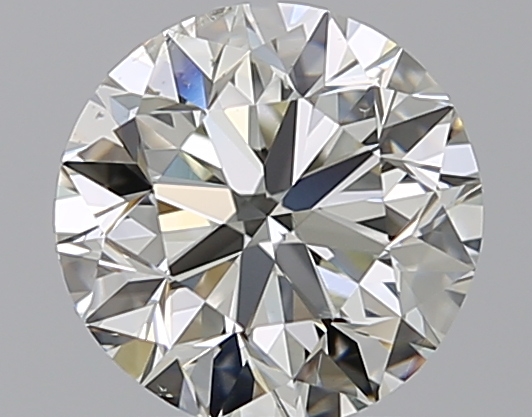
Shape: round
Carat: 1.51
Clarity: SI2
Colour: K
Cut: VG
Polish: VG
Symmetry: EX
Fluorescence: N
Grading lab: GIA
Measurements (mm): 7.12 x 7.17 x 4.61